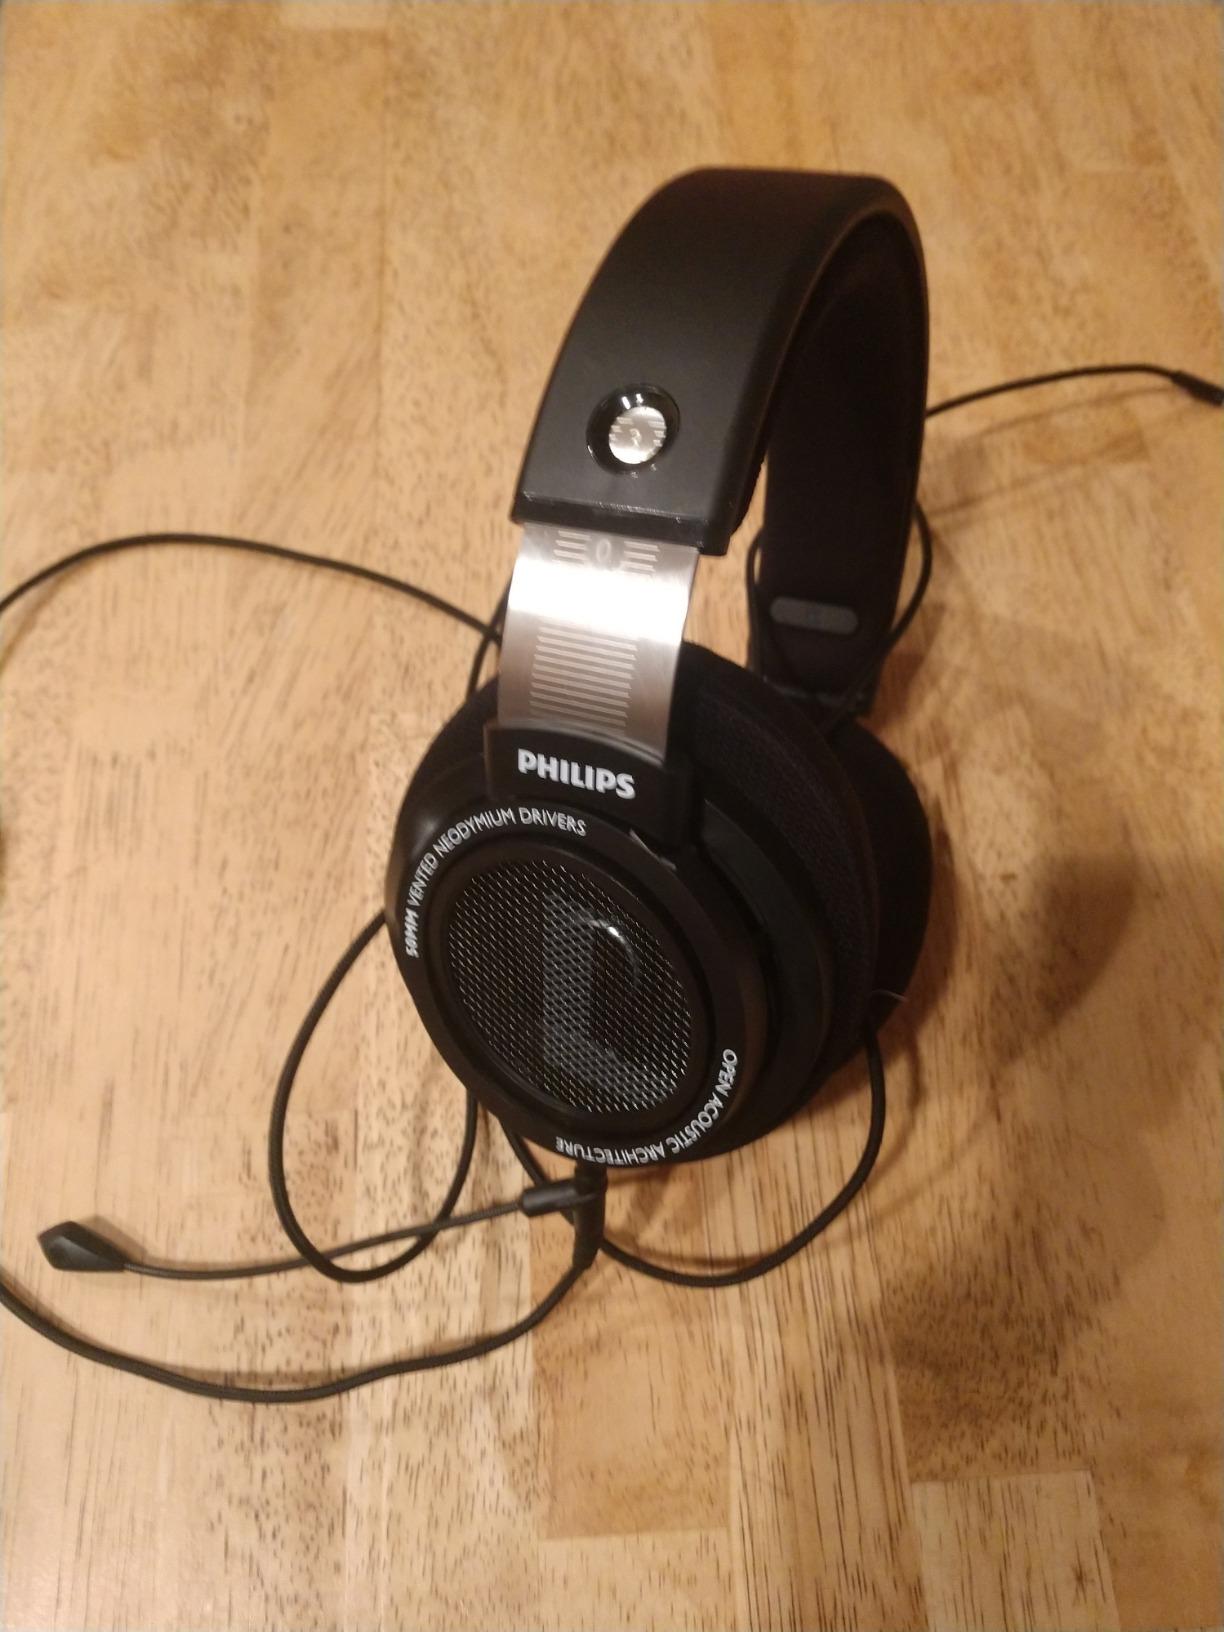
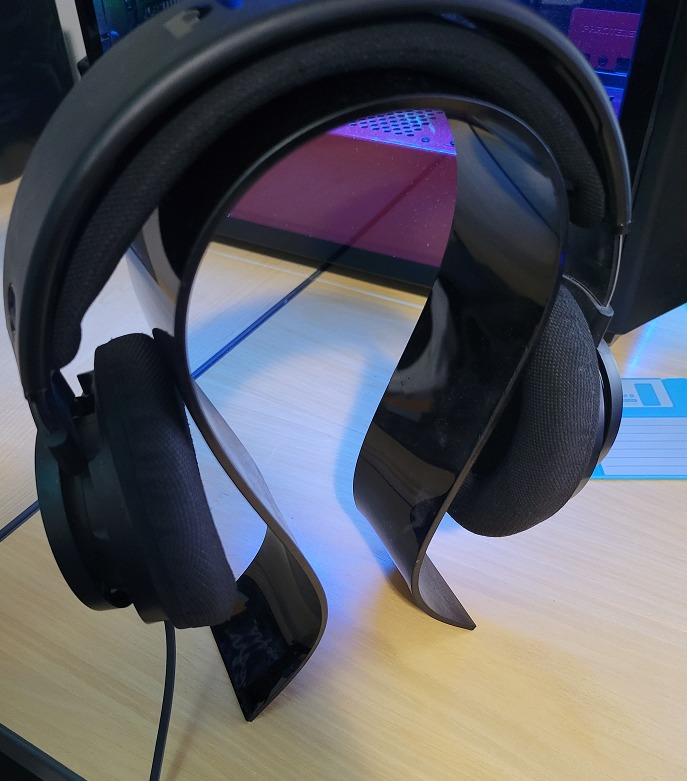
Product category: headphones
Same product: yes